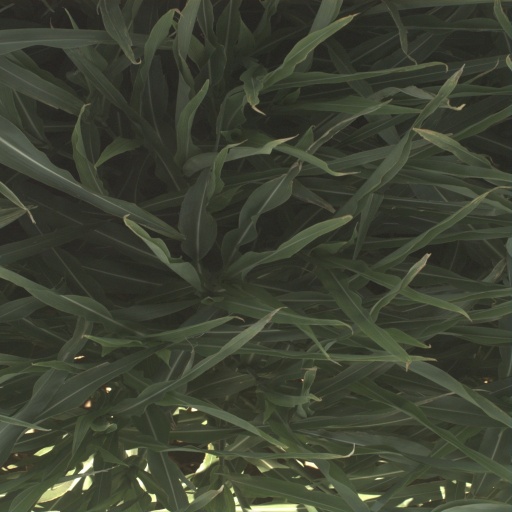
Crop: sorghum